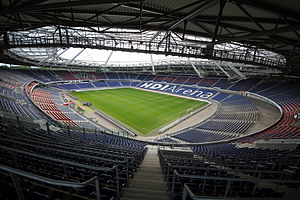
HDI-Arena
HDI-Arena
HDI-Arena er et fodboldstadion i den tyske by Hannover og er til daglig hjemmebane for Hannover 96. Stadion har en kapacitet på 48.933 og der blev under VM i fodbold 2006 bl.a. lagt græs til en ottendedelsfinale.